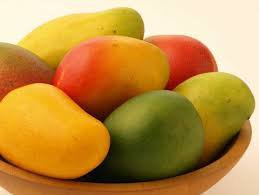
Label: Mango